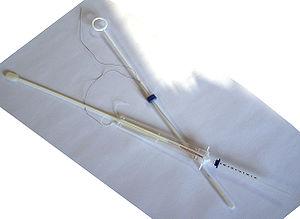
La contraception désigne l'emploi de moyens visant à empêcher qu'un rapport sexuel entraîne une grossesse. Elle est définie par l'Organisation mondiale de la santé comme étant « l'utilisation d’agents, de dispositifs, de méthodes ou de procédures pour diminuer la probabilité de conception ou l’éviter ».